Goyband

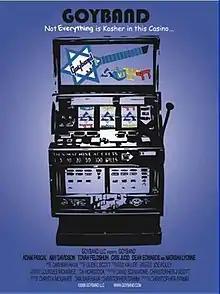
Film poster

Goyband or Falling Star is a 2008 American independent comedy film directed by Christopher Grimm, starring Adam Pascal. The film premiered at the 2008 Jerusalem Jewish Film Festival.